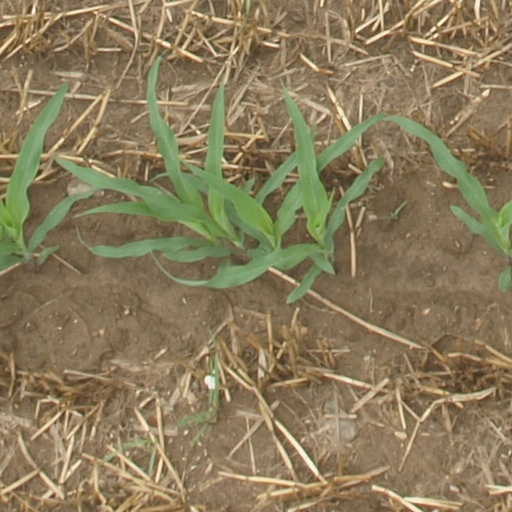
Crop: maize; corn